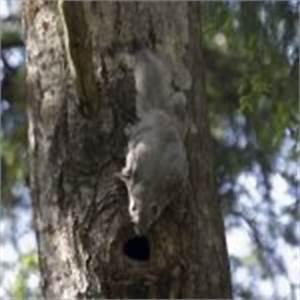
squirrel